Huansu H6

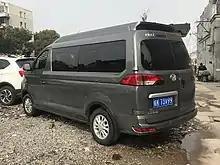
Huansu H6 rear

The Huansu H6 was officially launched during the 2016 Guangzhou Auto Show in China, with prices ranging from 59,800 yuan to 75,300 yuan at launch. The Huansu H6 is a front-mid engine rear wheel drive van with engine options including a 1.5 liter inline-4 petrol engine and a 1.8 liter inline-4 petrol engine, while trim levels include logistics versions in 2-seat and 5-seat configurations, and light passenger versions in 6-seat, 7-seat, and 9-seat configurations.